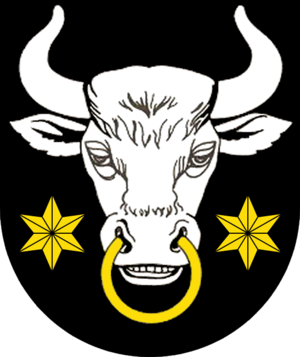
Schlieben est une ville de Brandebourg, située dans l'arrondissement d'Elbe-Elster.